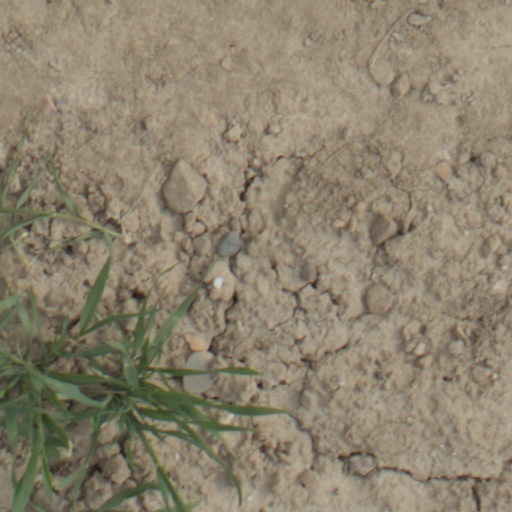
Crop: wheat